Culture of the Netherlands

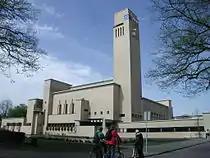
Hilversum City Hall by Willem Marinus Dudok

The Dutch Golden Age roughly spanned the 17th century. Due to the thriving economy, cities expanded greatly. New town halls and storehouses were built, and many new canals were dug out in and around various cities such as Delft, Leiden and Amsterdam for defence and transport purposes. Many wealthy merchants had a new house built along these canals. These houses were generally very narrow and had ornamented façades that befitted their new status. The reason they were narrow was because a house was taxed on the width of the façade. The architecture of the first republic in Northern Europe was marked by sobriety and restraint, and was meant to reflect democratic values by quoting extensively from classical antiquity. In general, architecture in the Low Countries, both in the Counter-Reformation-influenced south and Protestant-dominated north, remained strongly invested in northern Italian Renaissance and Mannerist forms that predated the Roman High Baroque style of Borromini and Bernini. Instead, the more austere form practiced in the Dutch Republic was well suited to major building patterns: palaces for the House of Orange and new civic buildings, uninfluenced by the Counter-Reformation style that made some headway in Antwerp. At the end of the 19th century there was a remarkable neo-Gothic stream or Gothic Revival both in church and in public architecture, notably by the Roman Catholic Pierre Cuypers, who was inspired by the Frenchman Viollet le Duc. The Amsterdam Rijksmuseum (1876–1885) and Amsterdam Centraal Station (1881–1889) belong to his main buildings.